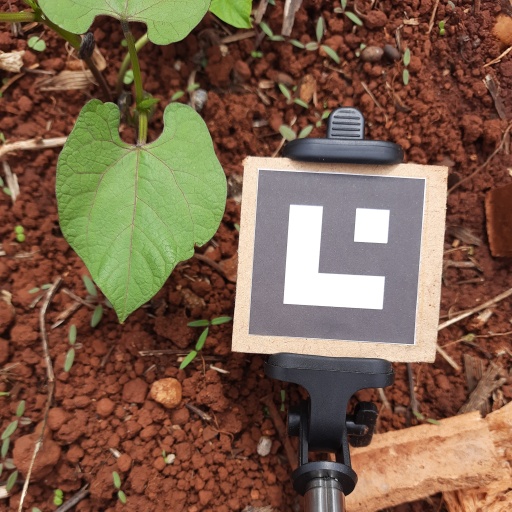
Observations: wavy surface, eating holes in the edge, under cloudy sky